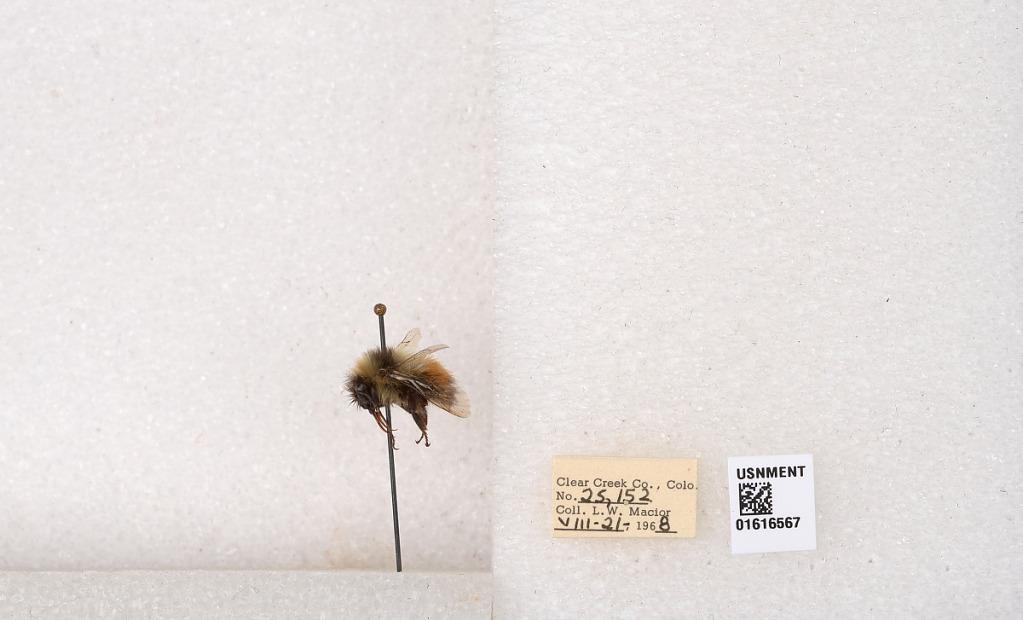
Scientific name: Bombus (Pyrobombus) sylvicola Kirby
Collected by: L. Macior
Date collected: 1968-8-21
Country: United States
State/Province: California
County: Clear Creek
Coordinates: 39.6891, -105.644